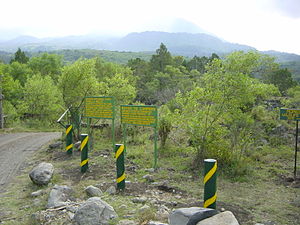
Arusha nationalpark / Dyreliv
Indgangen til Arusha nationalpark med Mount Meru i baggrunden
Arusha nationalpark omfatter Mount Meru, en markant vulkan som ligger i 4.566 meters højde, i Arusharegionen i det nordøstlige Tanzania.